Lithuanian Education Society Rytas

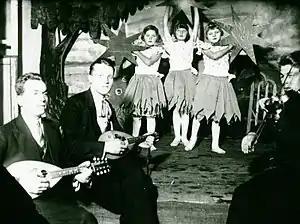
Ballet performance at Rytas' school in in 1935

After the Żeligowski's Mutiny in October 1920, Vilnius region was incorporated into the Republic of Central Lithuania, a puppet state of the Second Polish Republic. Almost immediately Lithuanian organizations, including Rytas, faced increased scrutiny and restrictions. The Lithuanian gymnasium for girls was closed in August 1921 and the boys' gymnasium (renamed to Vytautas the Great Gymnasium) was forcibly removed from its premises in October 1921. In 1923, the regional education commission began demanding that each school independently obtained a permit which was valid for only a year (multi-year permits were introduced in 1927). The commission had to approve each teacher, and it refused to approve if they were not Polish citizens or did not have certificates of morality ("świadectwo moralności"), i.e. a proof of correct political leanings. For example, in 1926, of 106 proposed teachers only 56 were approved. In July 1924, Minister Stanisław Grabski sponsored a law which regulated schools of ethnic minorities. Other requirements and limitations applied to teachers' education, textbooks, classroom hygiene, etc. These requirements particularly affected Ukrainian and Belarusian schools. Attitudes towards Lithuanian schools were more lenient, perhaps in hopes of normalizing the tensions between Poland and Lithuania.